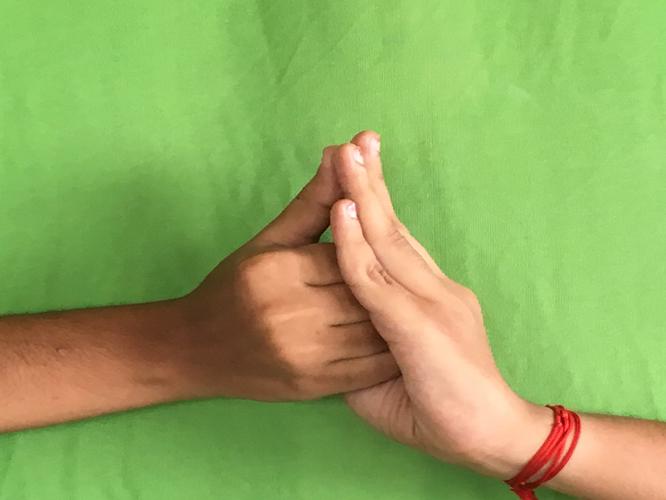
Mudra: Shanka
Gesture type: double_hand